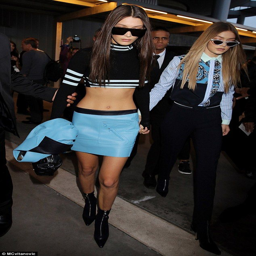
equestrian and actor took over the runway at ss17 show for event on friday .